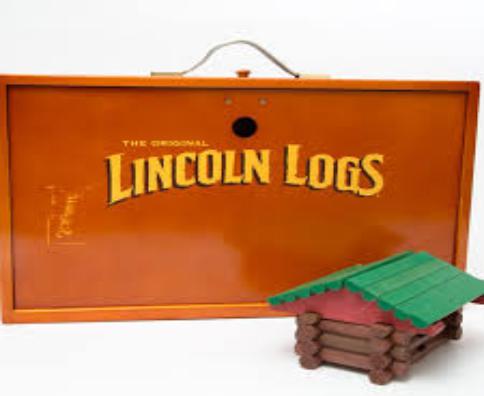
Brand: lincoln logs
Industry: Leisure